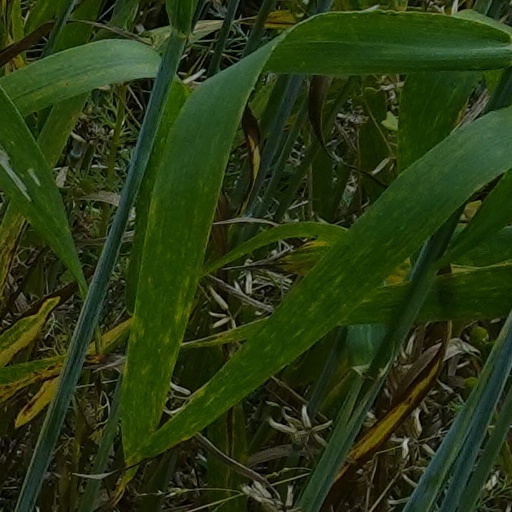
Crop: wheat